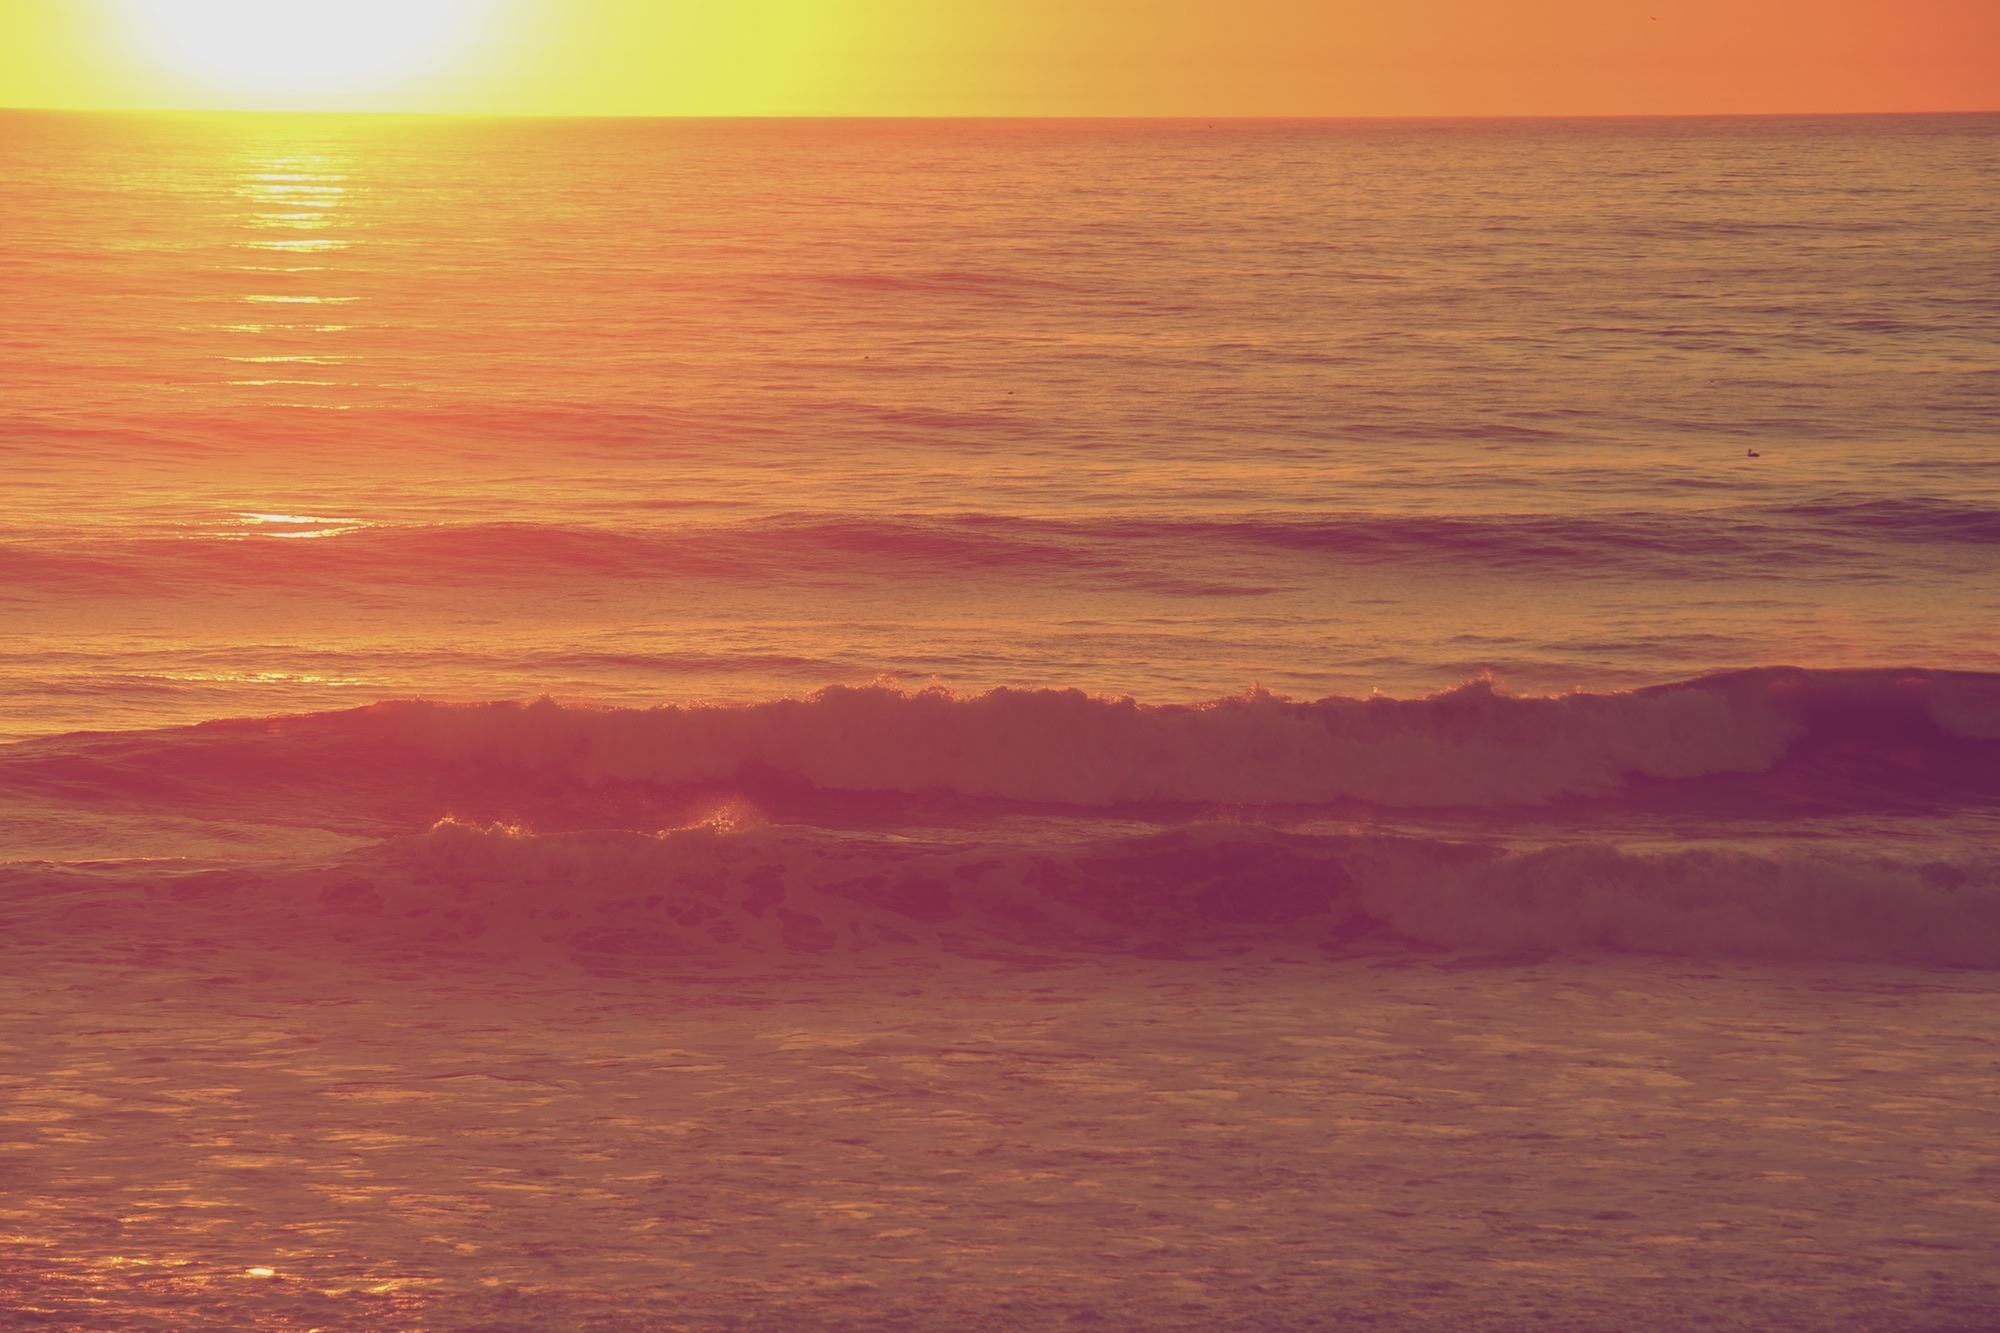
beach, sea, coast, water, ocean, horizon, cloud, sky, sun, sunrise, sunset, sunlight, morning, shore, wave, dawn, atmosphere, dusk, evening, reflection, waves, afterglow, atmospheric phenomenon, wind wave, red sky at morning